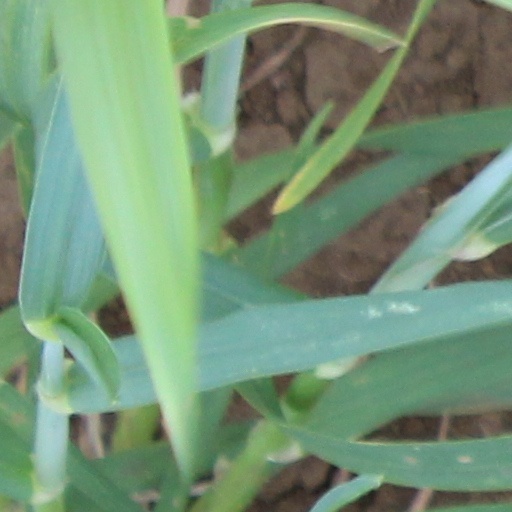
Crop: wheat